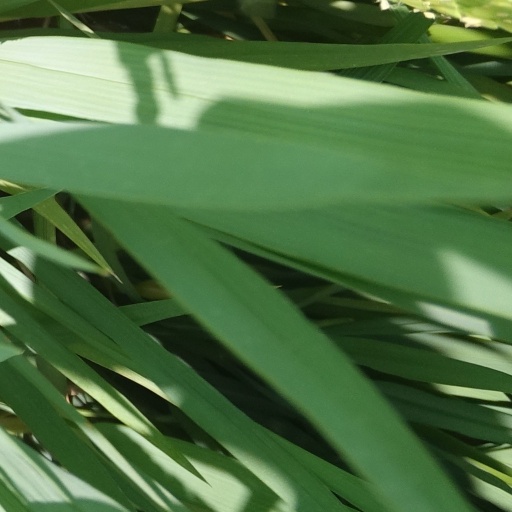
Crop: rice